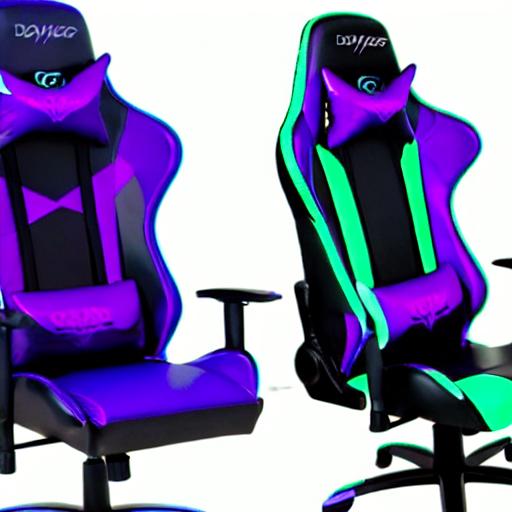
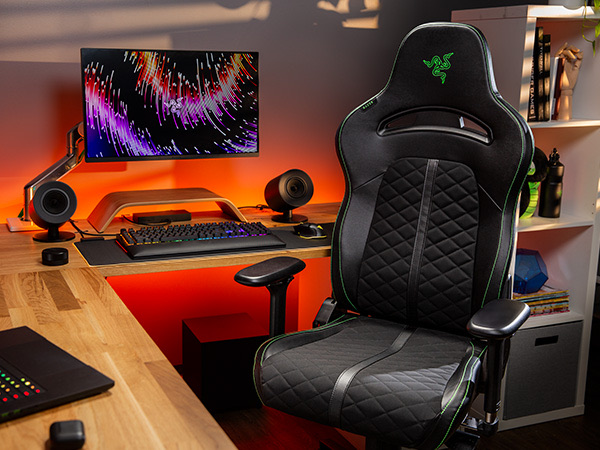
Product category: items_chair
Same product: no